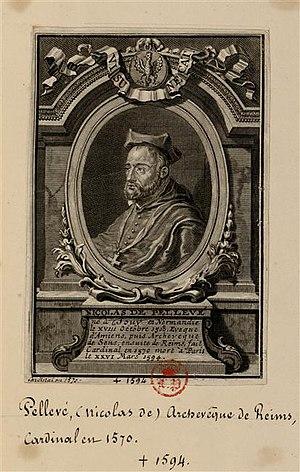
Nicolas de Pellevé (1518-1594), cardinal (1570), archevêque de Reims (1588)